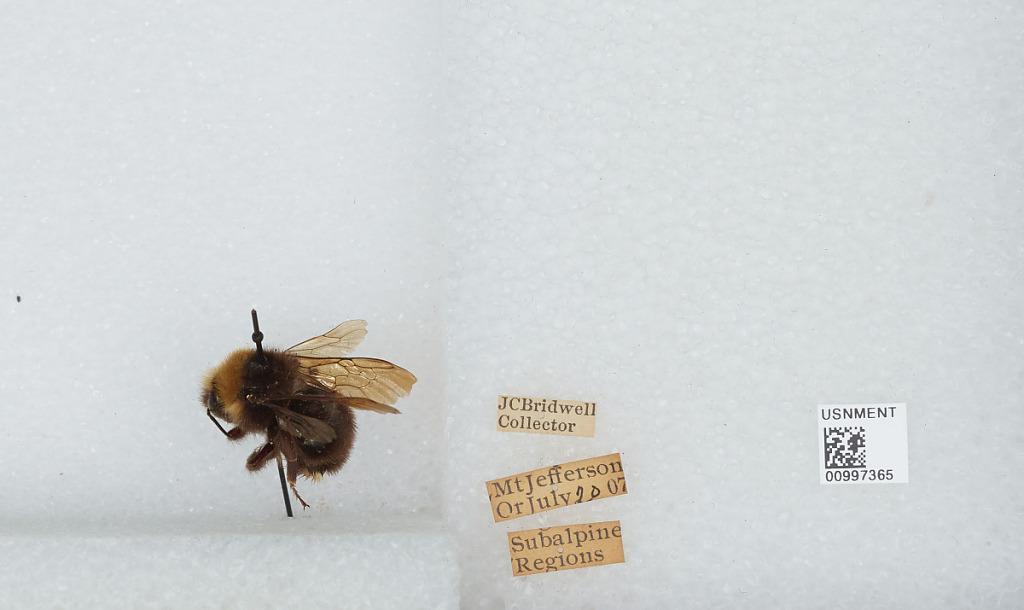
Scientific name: Bombus (Psithyrus) fernaldae (Franklin)
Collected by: J. Bridwell
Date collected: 1907-7-20
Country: United States
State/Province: Oregon
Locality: Mount Jefferson
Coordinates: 44.6742, -121.799